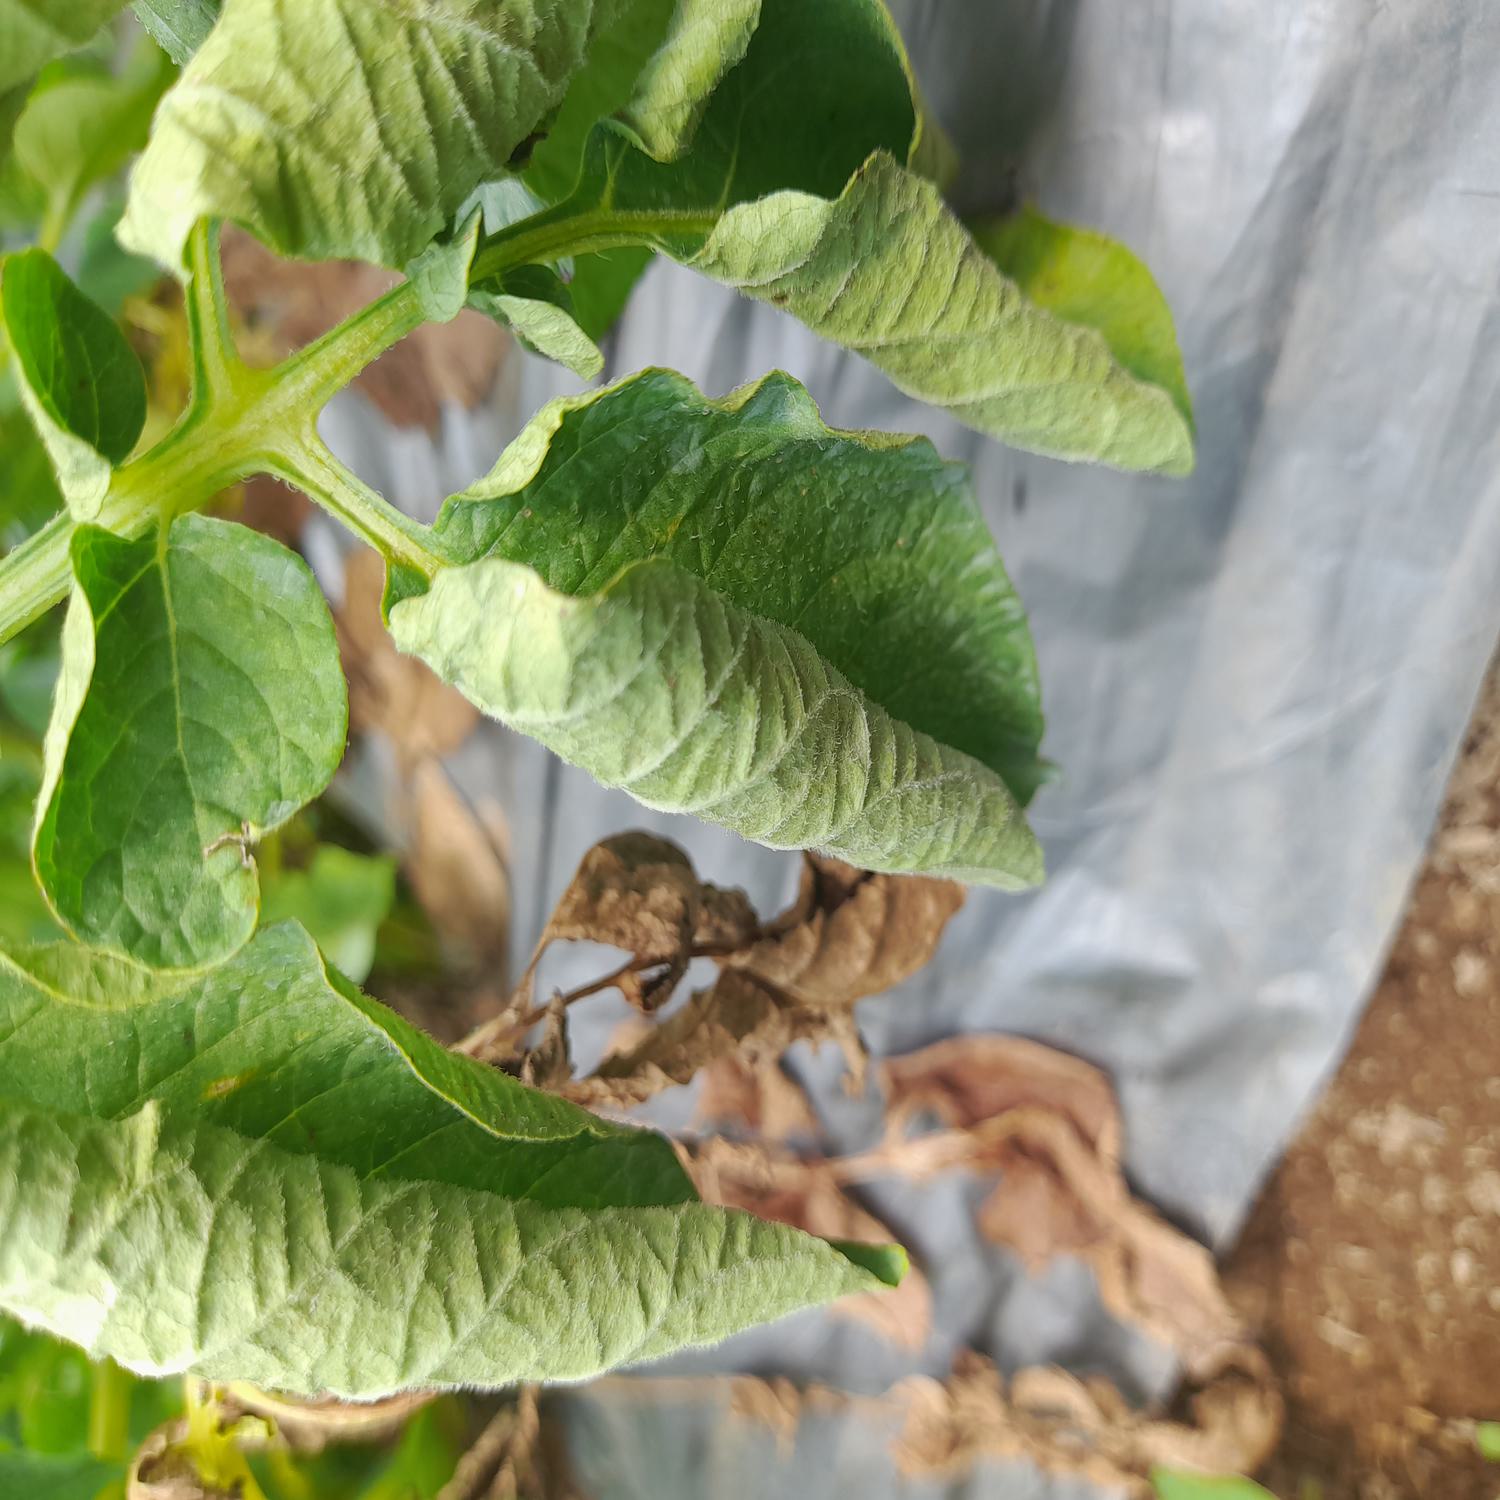
Etiqueta: Pudricion_Parda